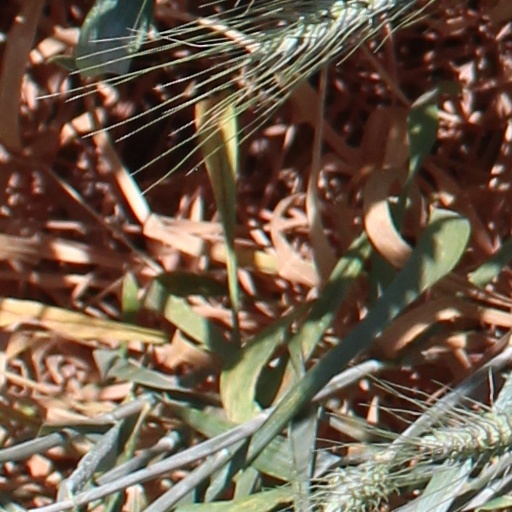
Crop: wheat